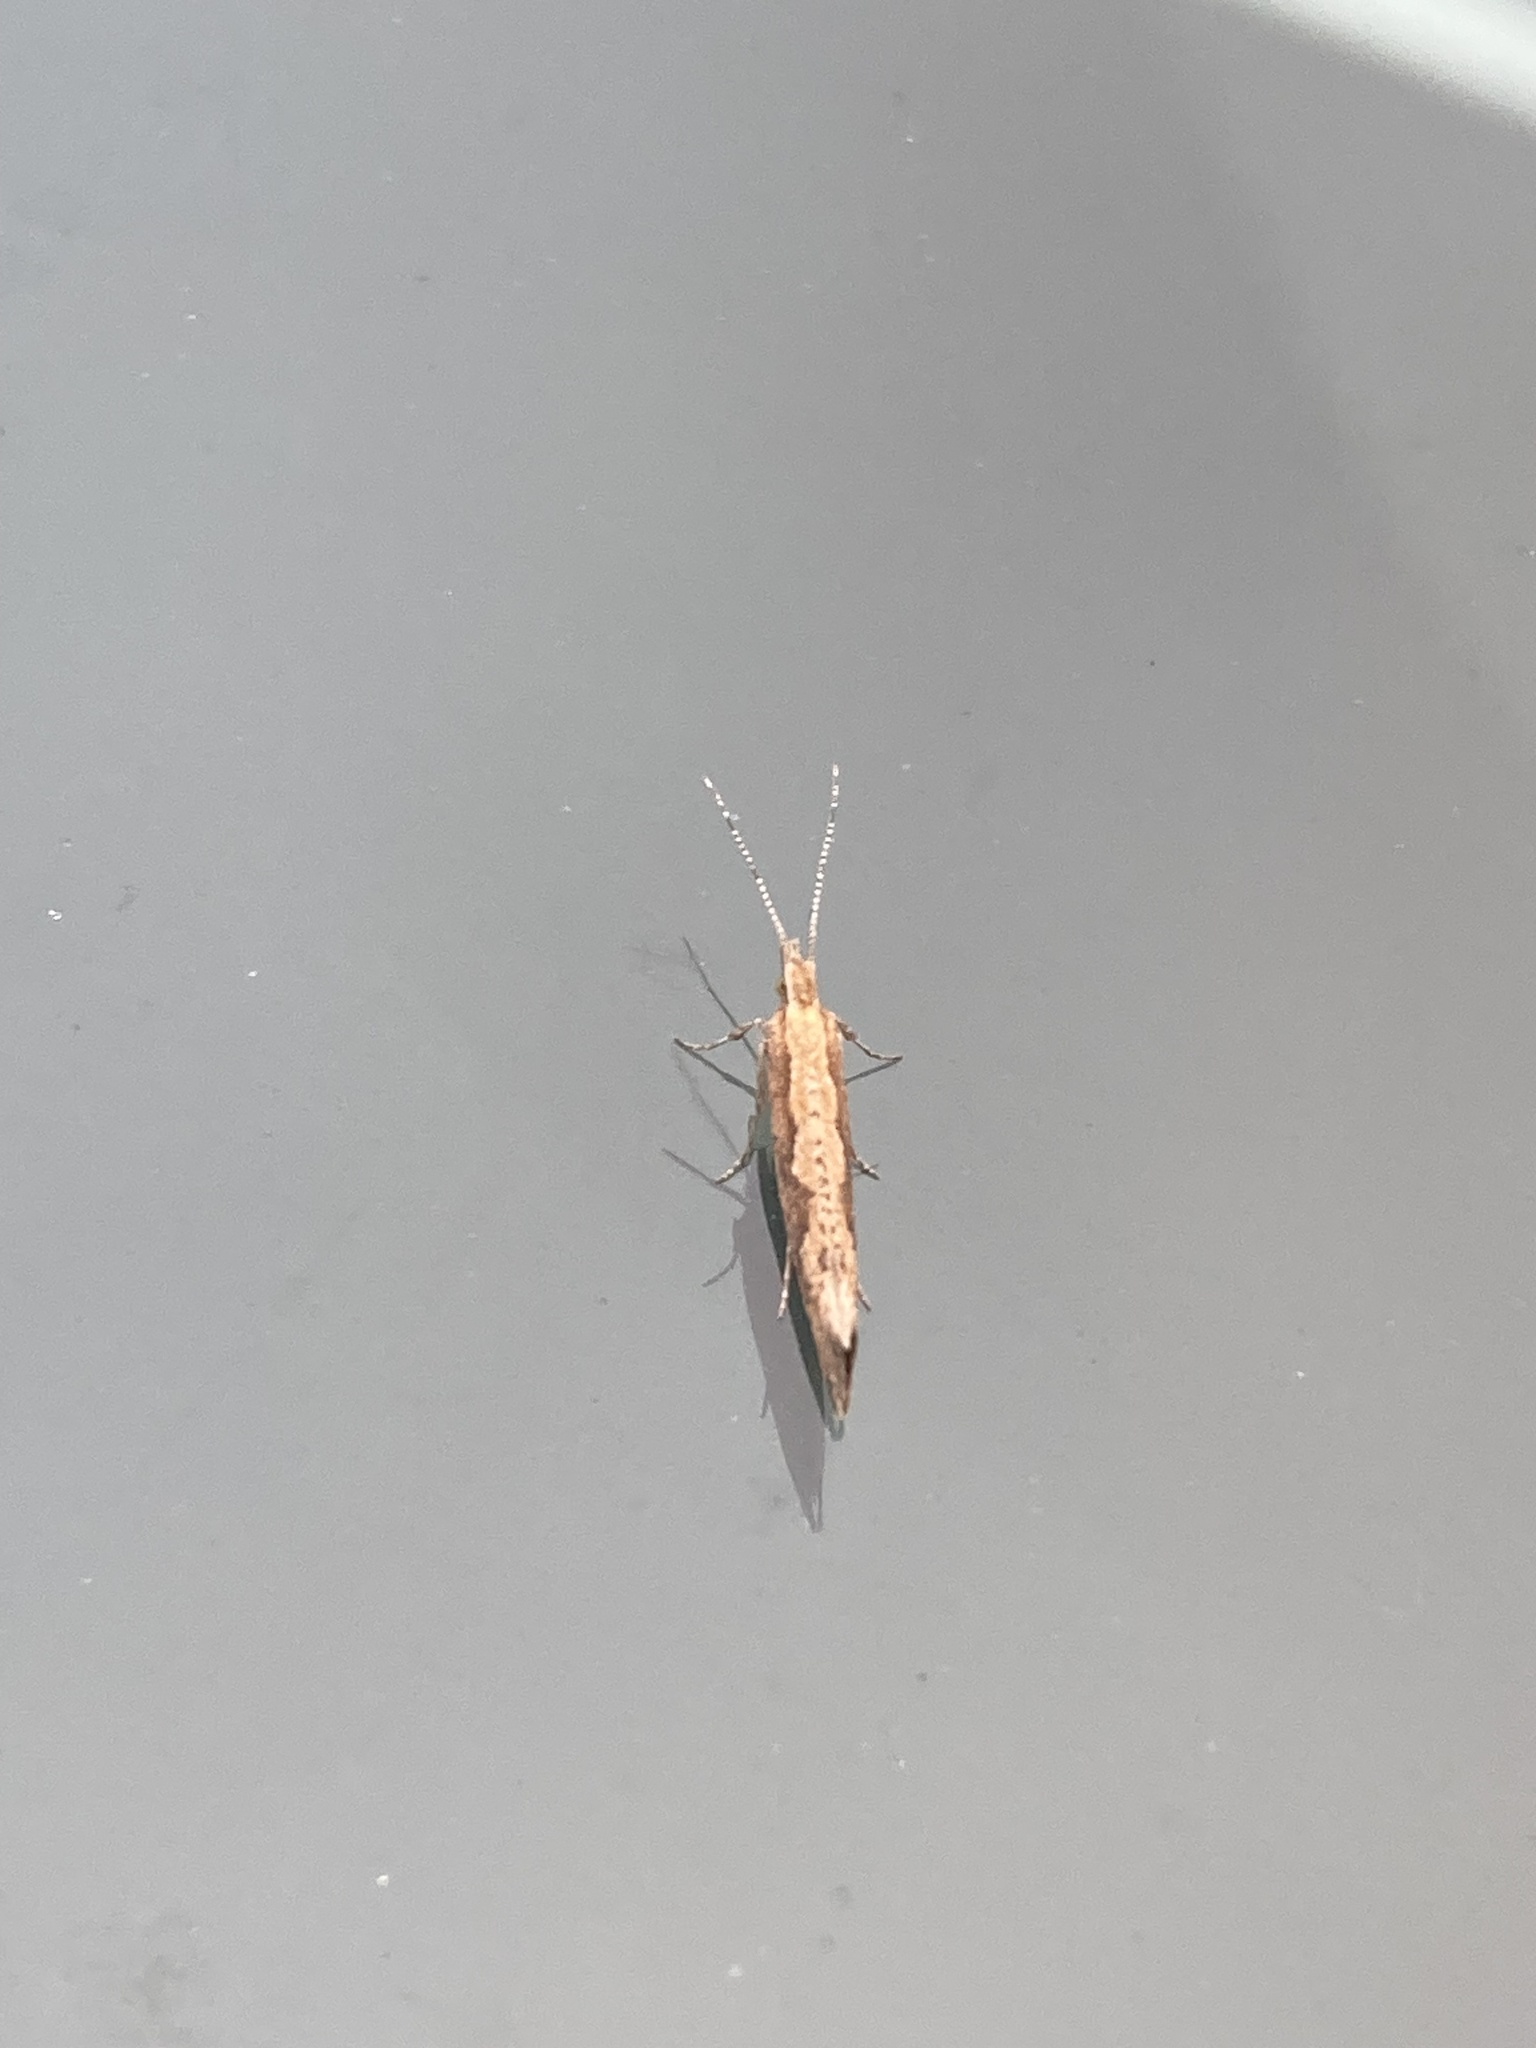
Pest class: diamondback_moth